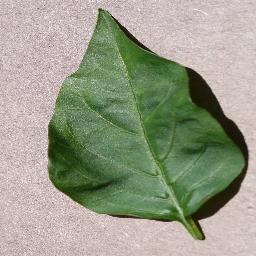
Label: Pepper,_bell___healthy